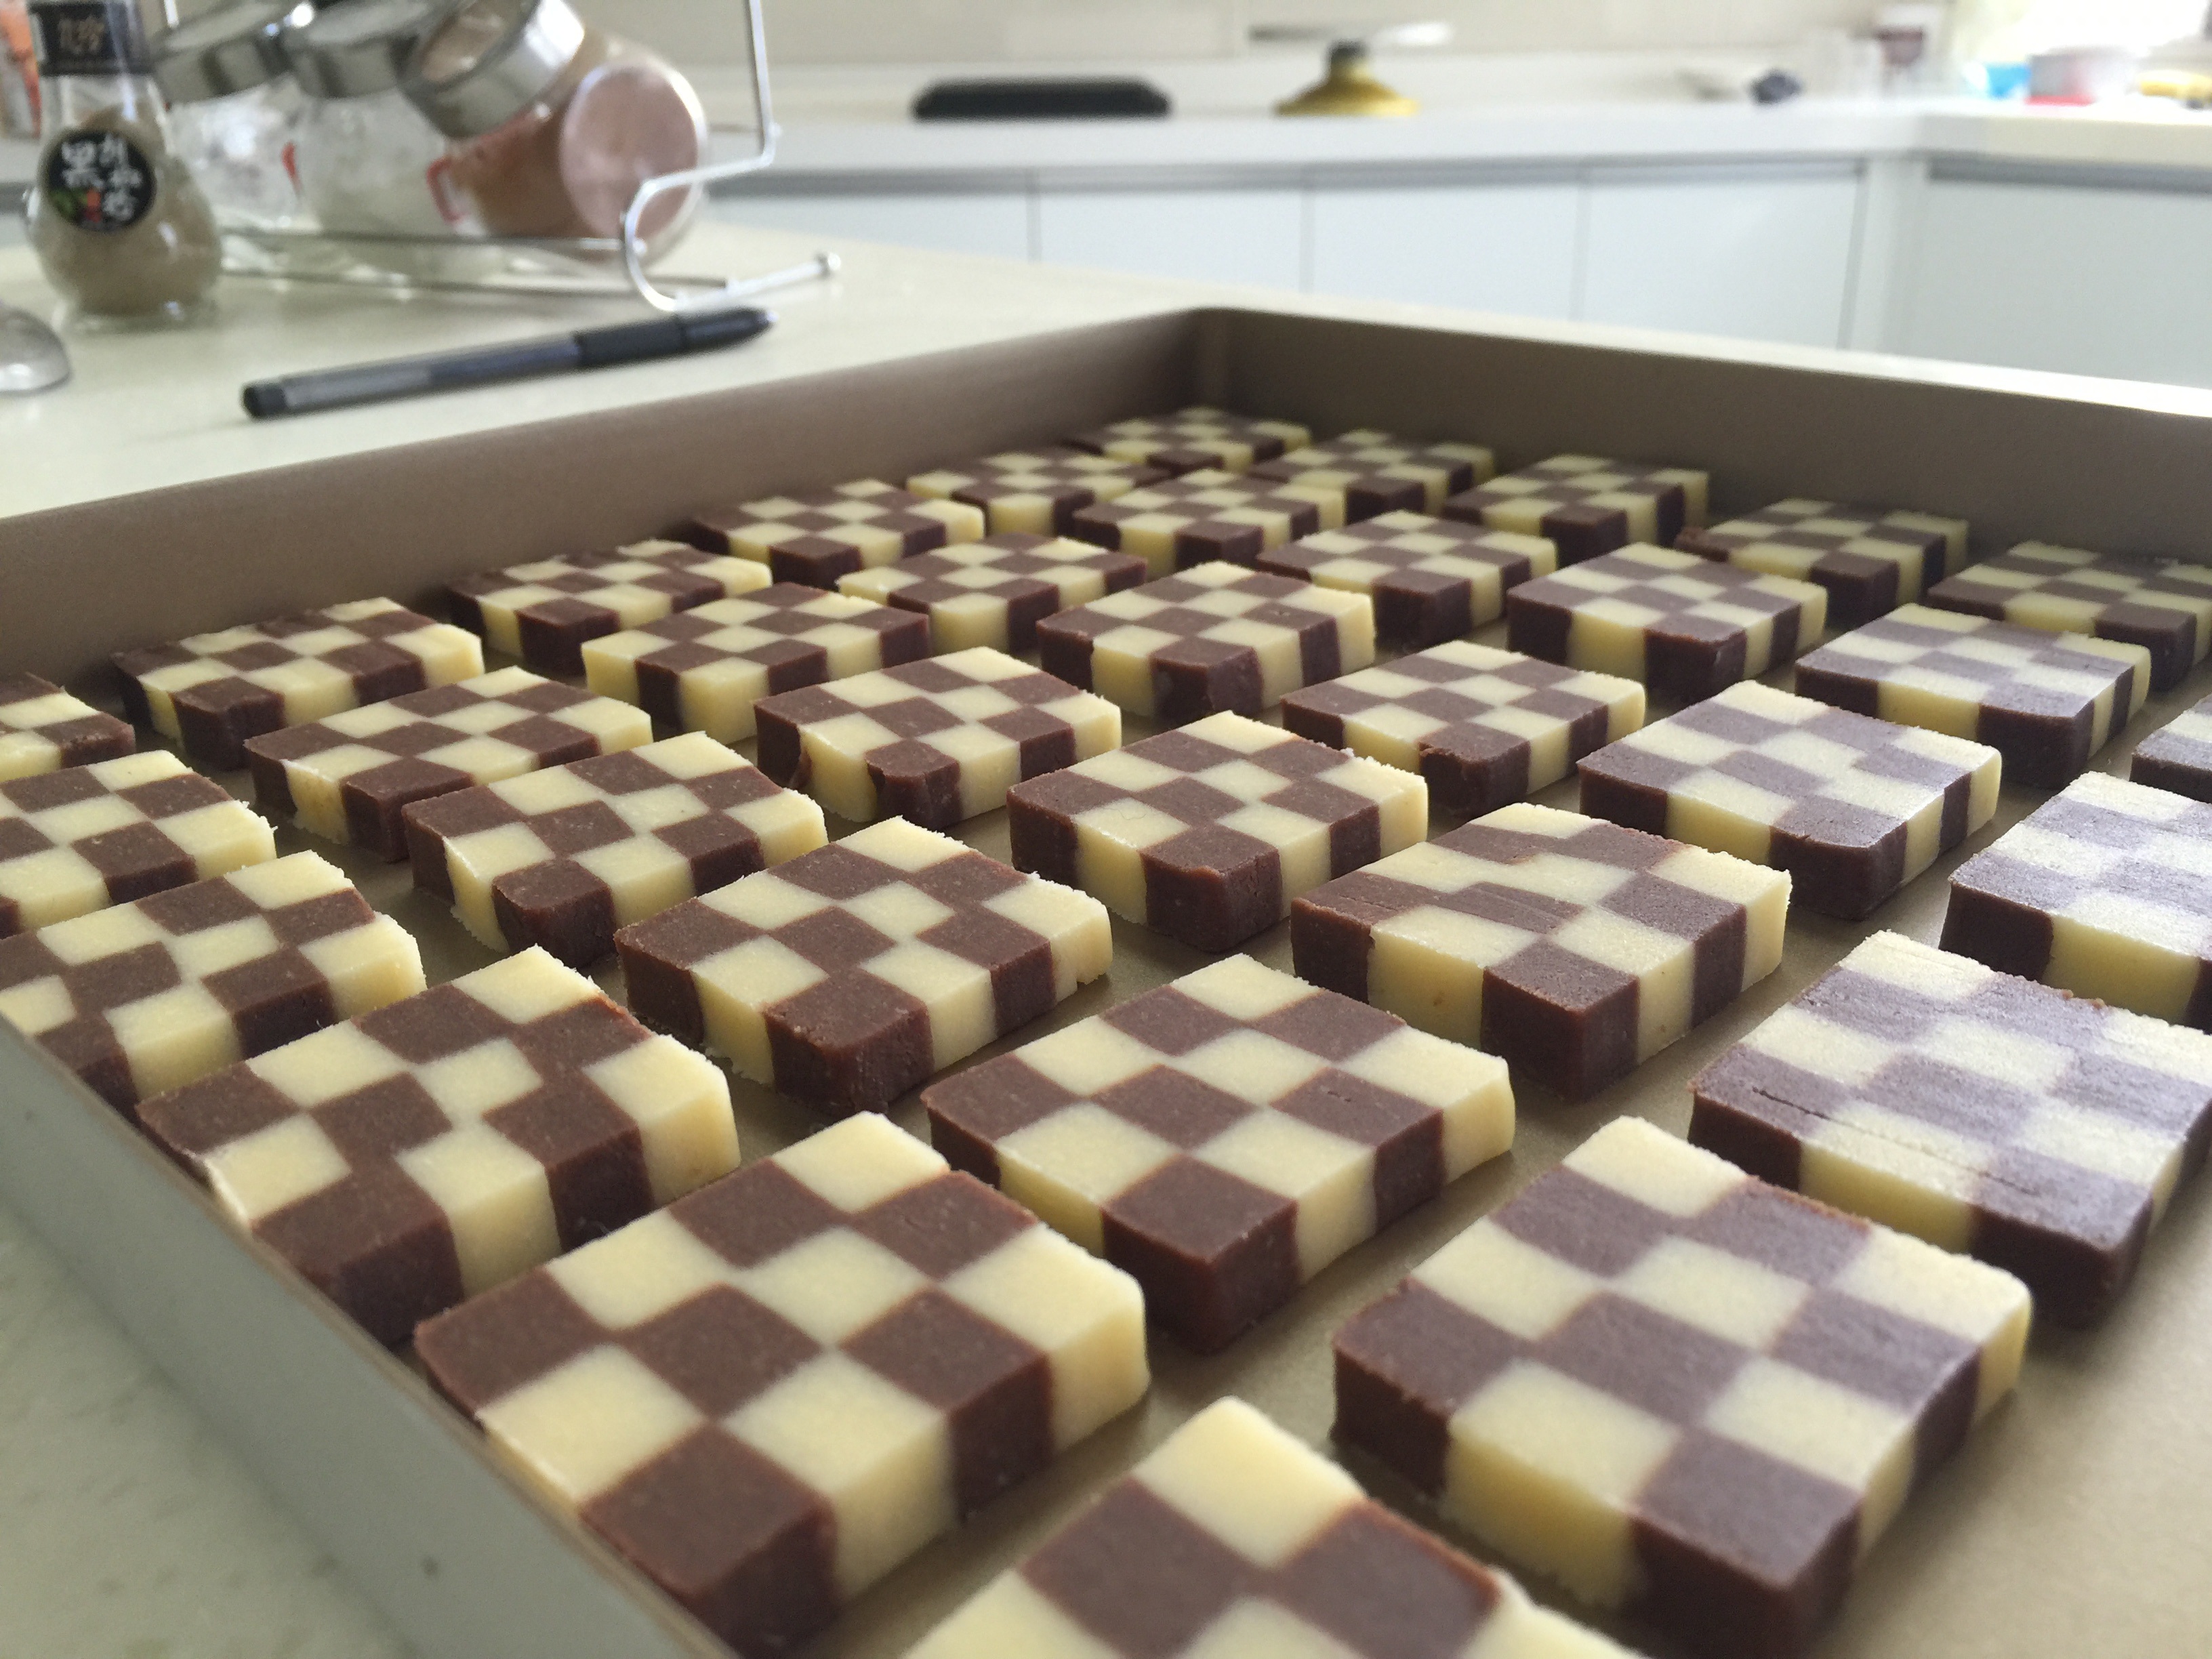
table, baking, gourmet, cake, board game, design, chess, chessboard, games, shape, flooring, indoor games and sports, tabletop game, english draughts, continental pastry